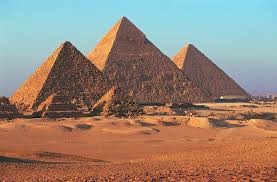
Landmark: Pyramids of Giza